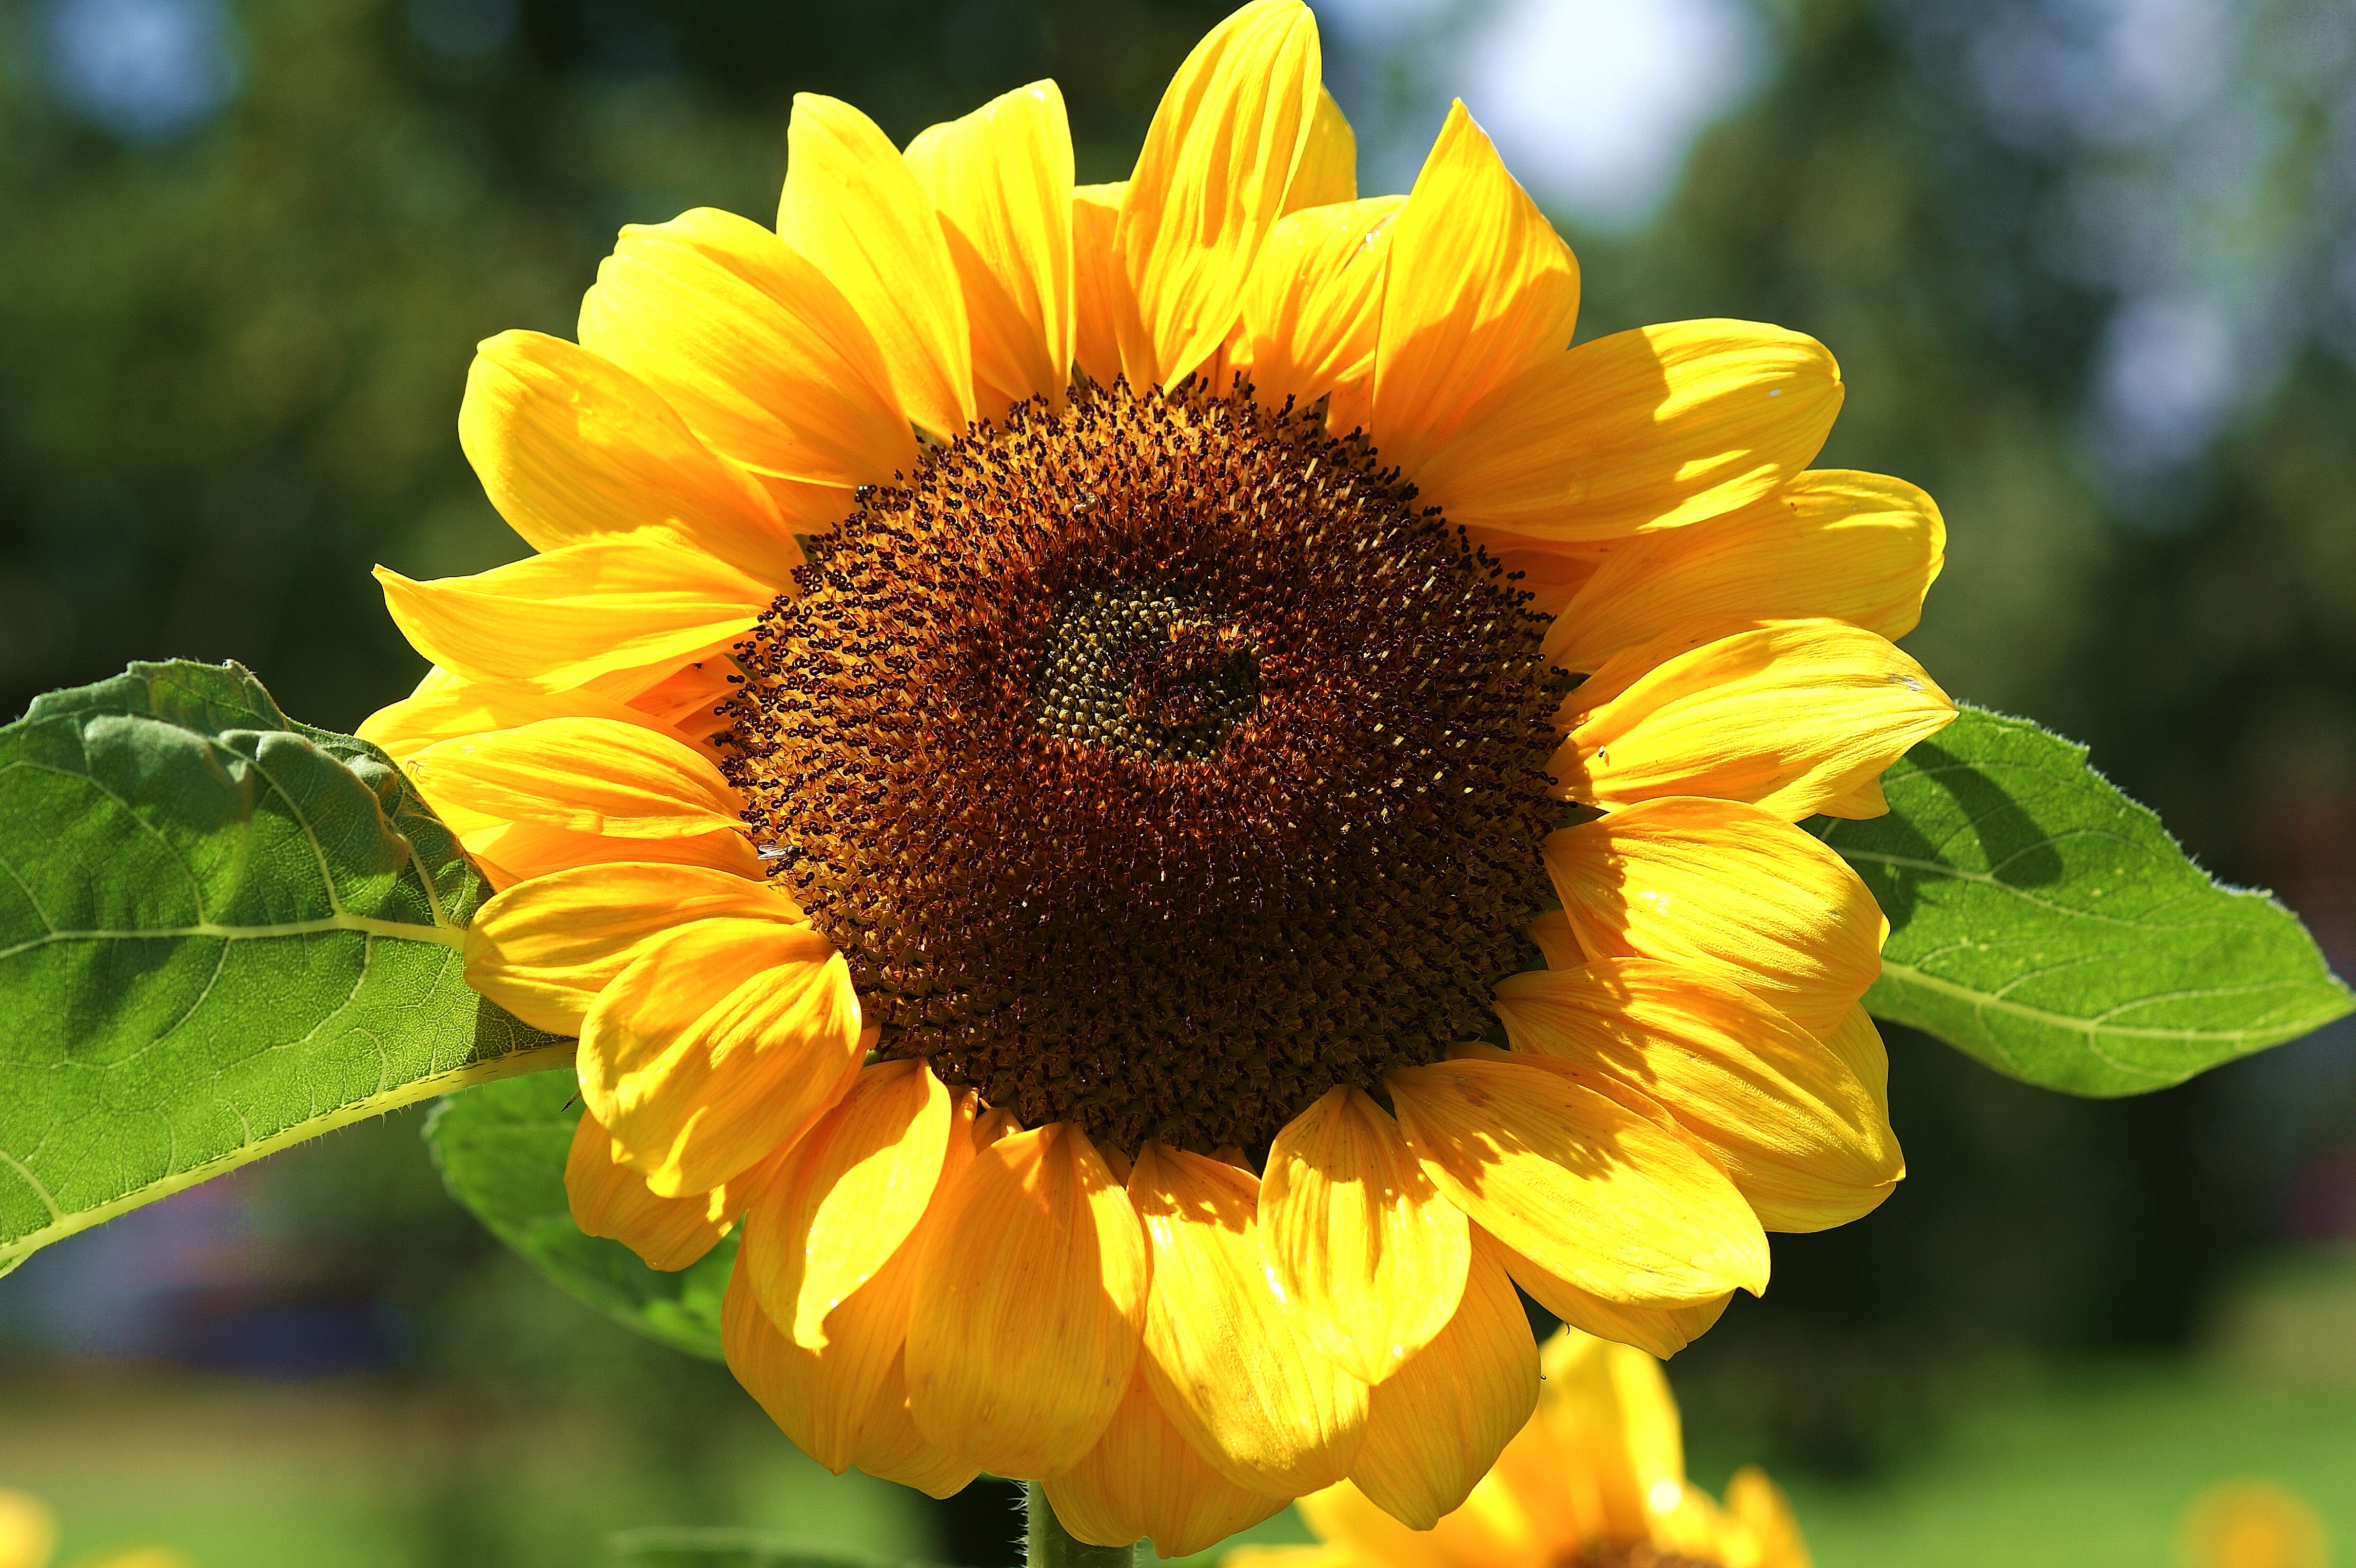
nature, blossom, plant, field, flower, petal, bloom, summer, green, brown, yellow, close, flora, sunflower, wildflower, sun flower, macro photography, sunflower field, flowering plant, daisy family, sunflower seed, annual plant, land plant